Answer in natural language. Which object is closer to the camera taking this photo, black colour l shaped countertop (highlighted by a red box) or Window (highlighted by a blue box)? Choose between the following options: black colour l shaped countertop (highlighted by a red box) or Window (highlighted by a blue box)
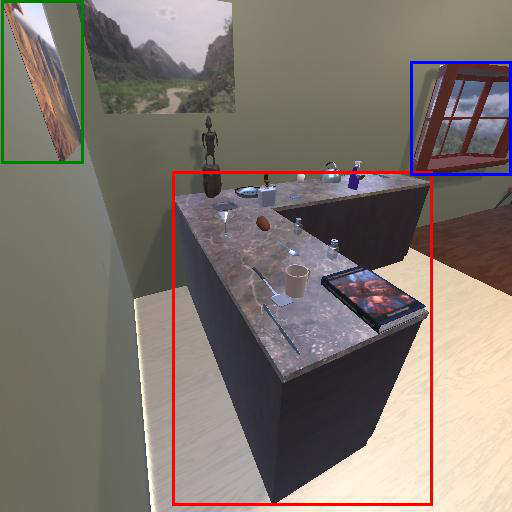
<answer>black colour l shaped countertop (highlighted by a red box)</answer>